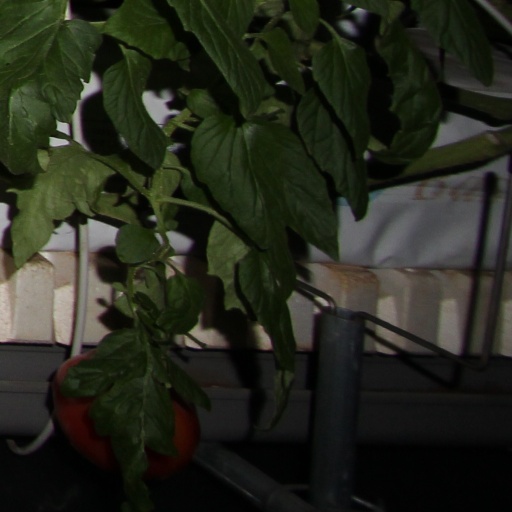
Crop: tomato